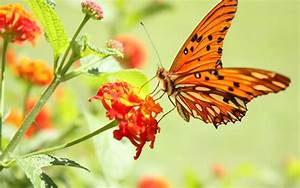
Label: butterfly